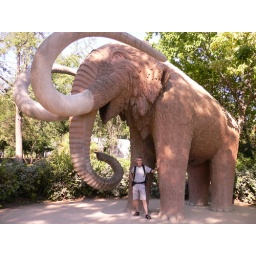
An elephant made of stone in a beautiful park in Barcelona, Catalonia, Spain.